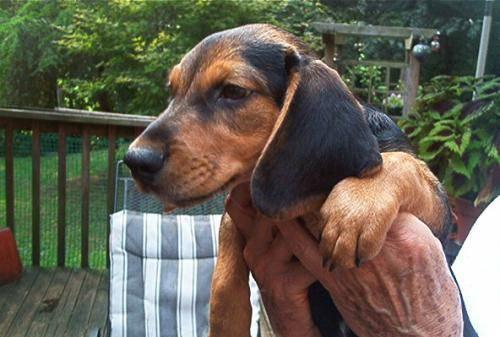
dog